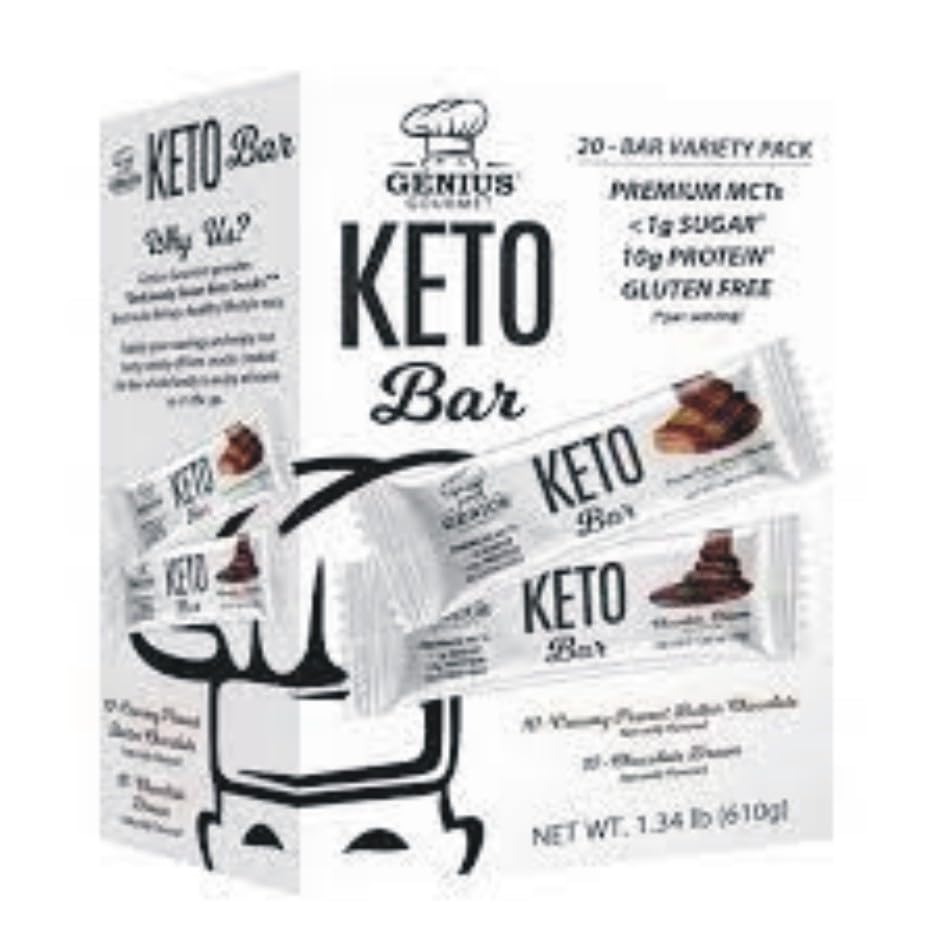
Item Name: GENIUS GOURMENT PROTEIN BAR VARIETY 20 CT (1.34LBS)
Bullet Point: Genius Gourmet Protein Bars Costco Sell Unit PB & Chocolate Dream - 20 Count
Value: 1.0
Unit: Count

Price: 30.98